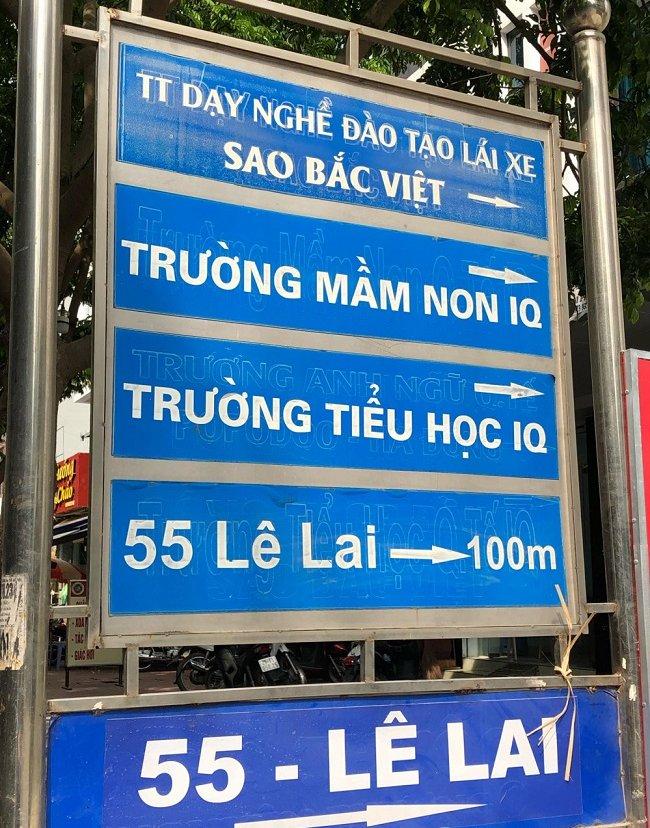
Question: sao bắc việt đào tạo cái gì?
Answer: sao bắc việt đào tạo lái xe